2005 English cricket season

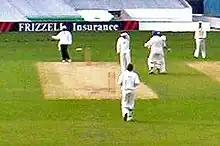
Bradford/Leeds UCCE celebrate after beating Surrey

The second round of the totesport League saw a heavy defeat for Surrey away to Durham, with other wins for Northamptonshire, Middlesex, Kent and Sussex, which left Middlesex and Durham at the top of the tables at the end of April.